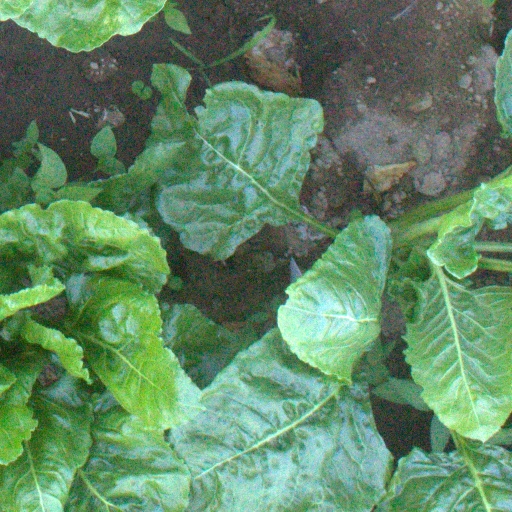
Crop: sugar beet